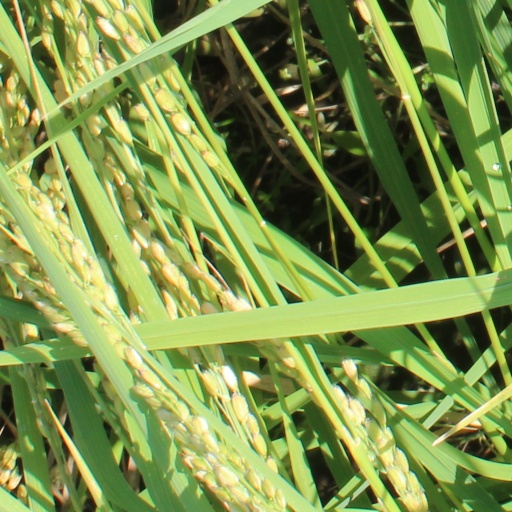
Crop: rice